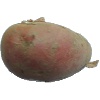
Label: red_potato